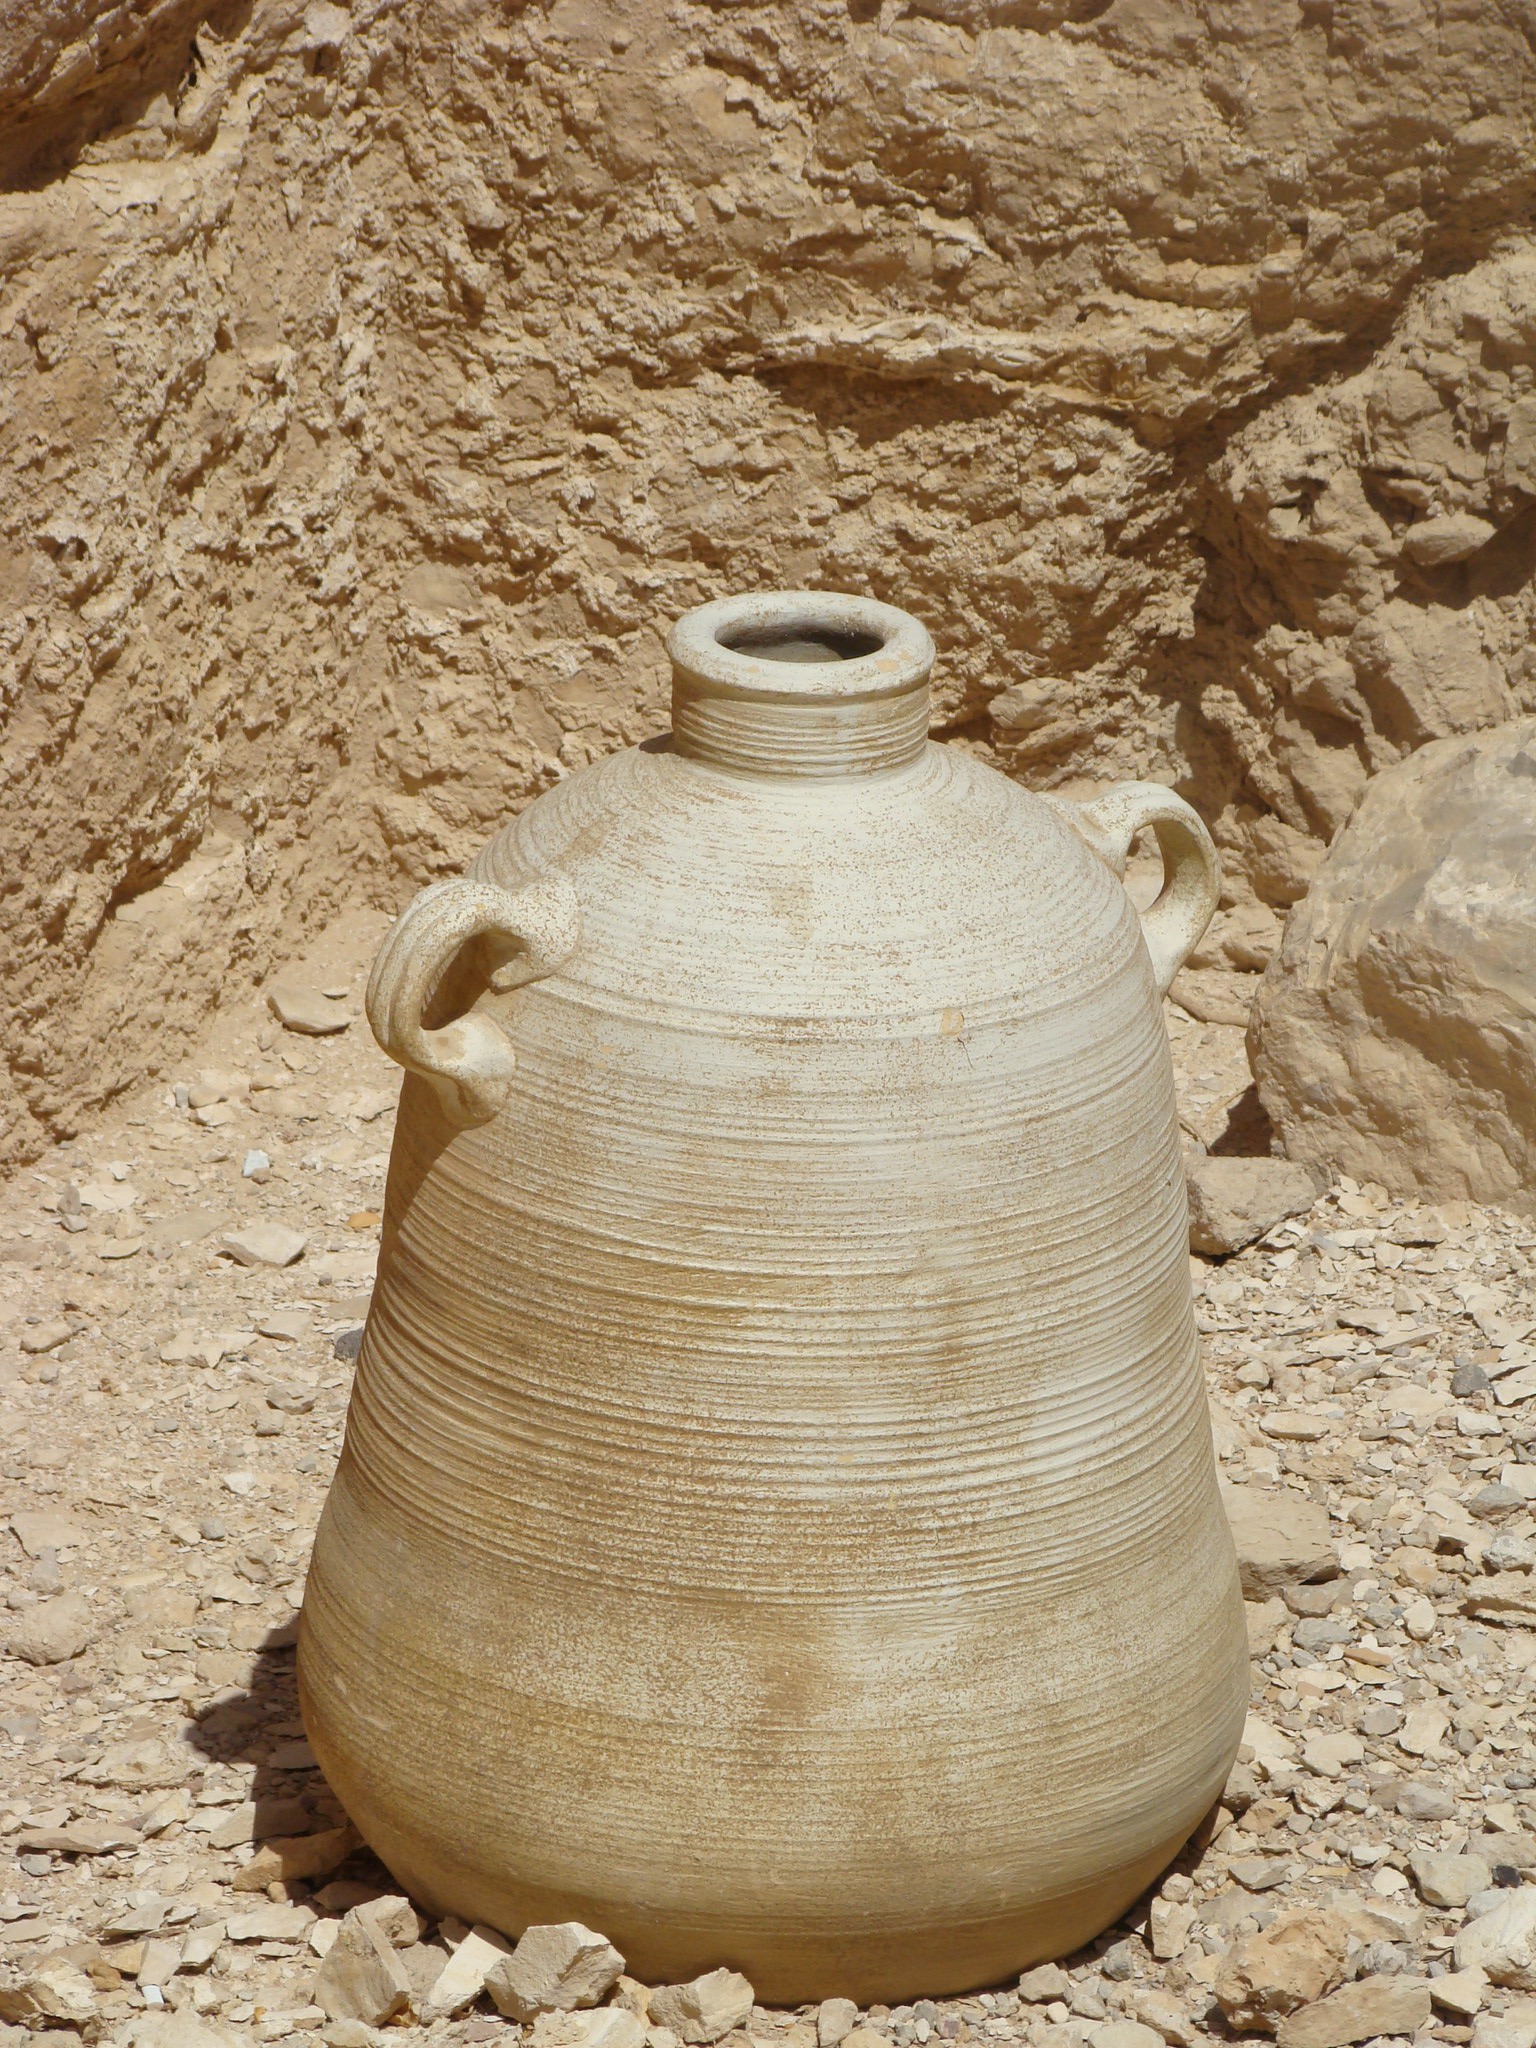
sand, old, ceramic, pottery, material, art, temple, carving, israel, ancient history, masada